Palaeography

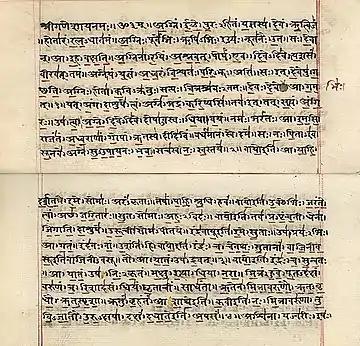
Rigveda manuscript in Devanagari (early 19th century)

The cursive hand of the 4th century shows some uncertainty of character. Side by side with the style founded on the Chancery hand, regular in formation and with tall and narrow letters, which characterised the period of Diocletian, and lasted well into the century, we find many other types mostly marked by a certain looseness and irregularity. A general progress towards a florid and sprawling hand is easily recognisable, but a consistent and deliberate style was hardly evolved before the 5th century, from which unfortunately few dated documents have survived. Byzantine cursive tends to an exuberant hand, in which the long strokes are excessively extended and individual letters often much enlarged. But not a few hands of the 5th and 6th centuries are truly handsome and show considerable technical accomplishment. Both an upright and a sloping type occur and there are many less ornamental hands, but there gradually emerged towards the 7th century two general types, one (especially used in letters and contracts) a current hand, sloping to the right, with long strokes in such characters at , , , (which has the h shape), , and , and with much linking of letters, and another (frequent in accounts), which shows, at least in essence, most of the forms of the later minuscule. (cf. below.) This is often upright, though a slope to the right is quite common, and sometimes, especially in one or two documents of the early Arabic period, it has an almost calligraphic effect.